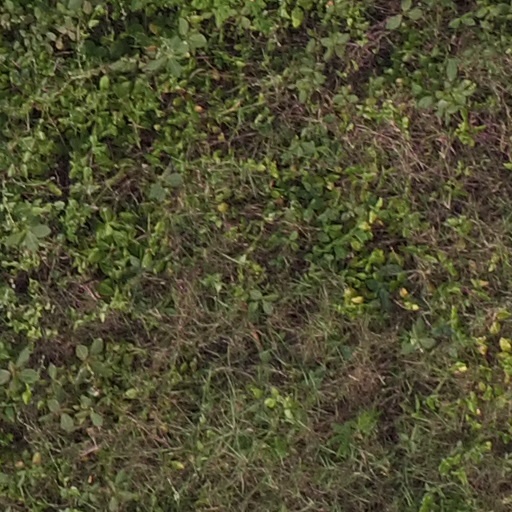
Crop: maize; corn